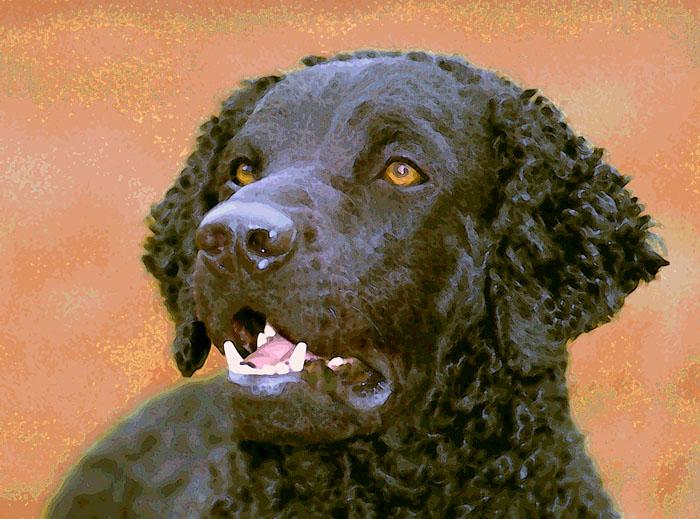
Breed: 202-n000028-curly_coated_retriever